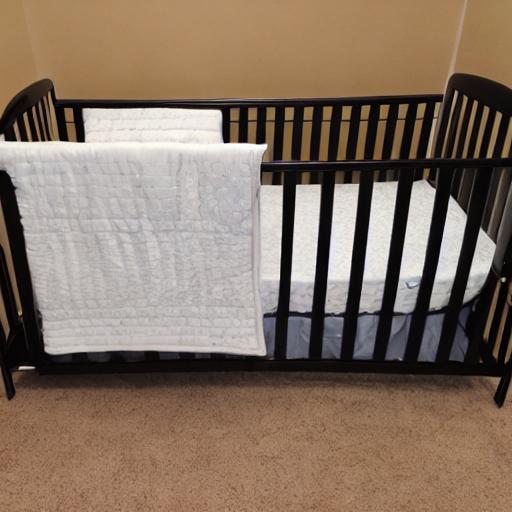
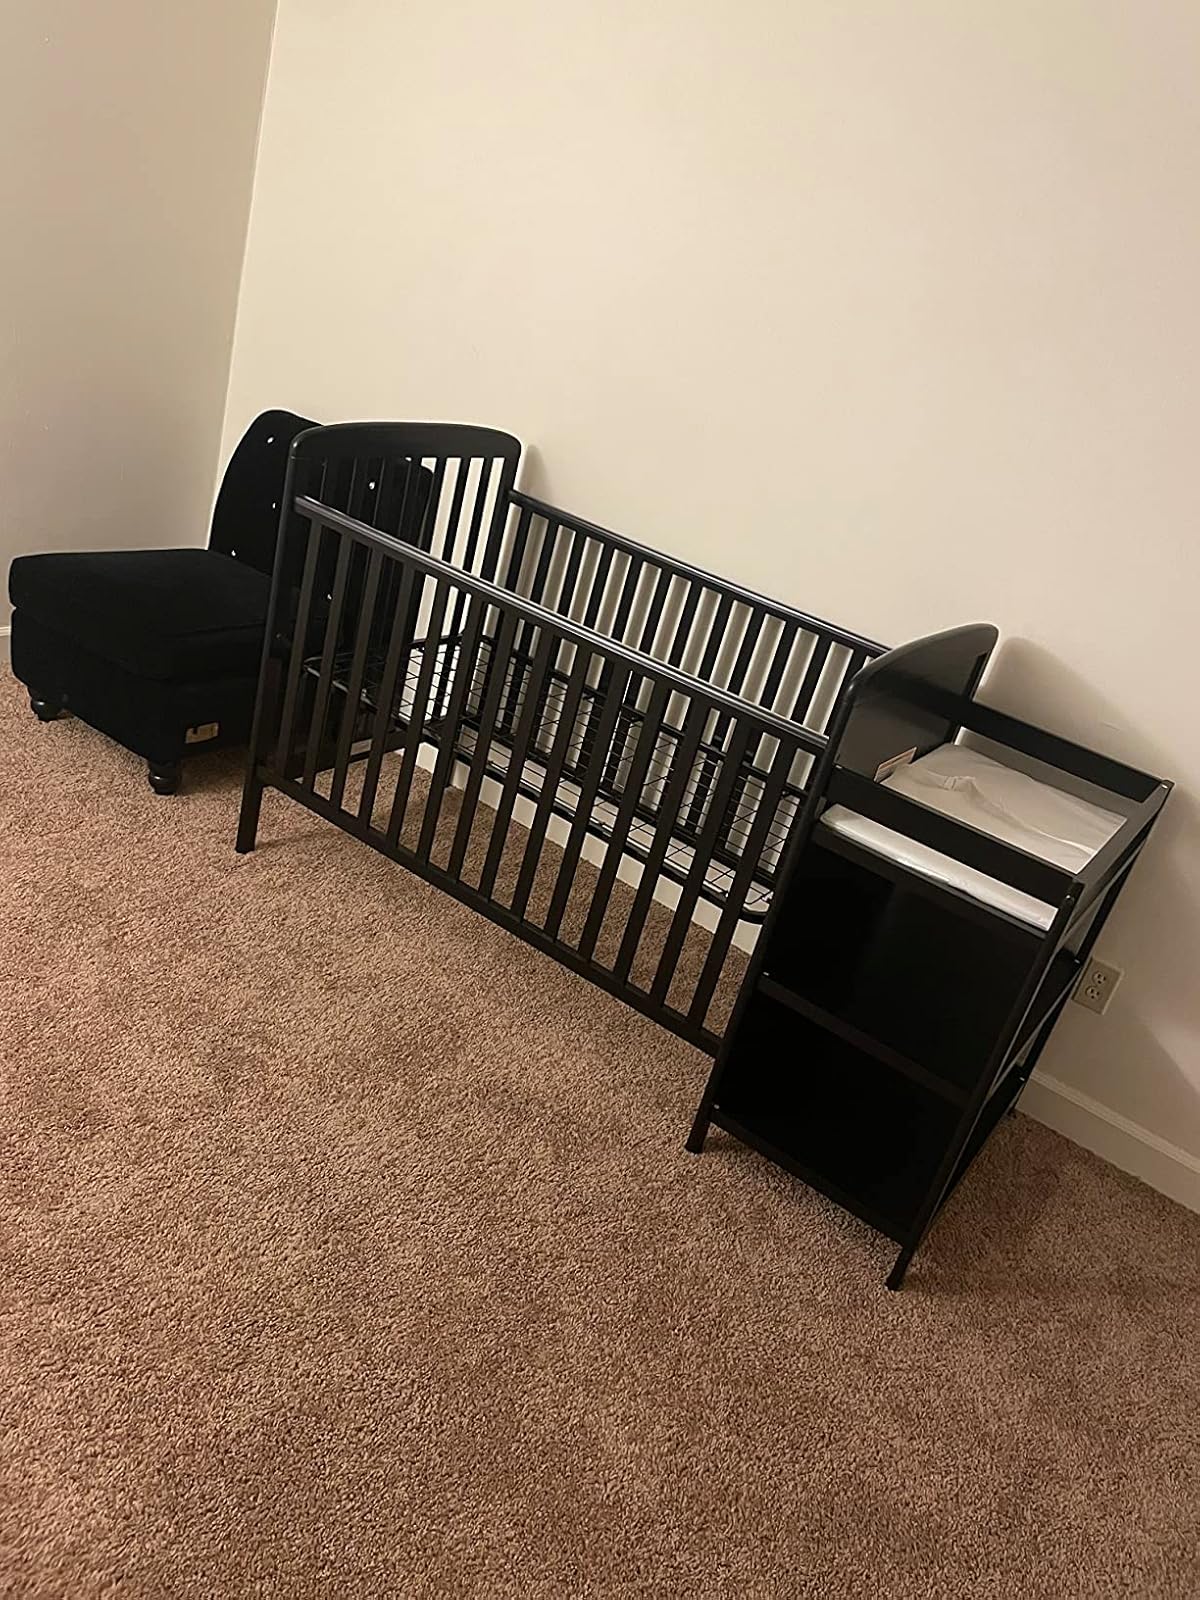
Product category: products_crib
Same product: no